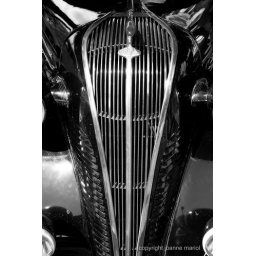
Unique black and white detail image of a classic car grill by photographer Joanne Mariol.